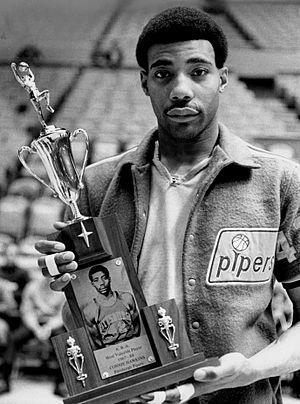
Cette liste des récompenses et honneurs de l'American Basketball Association recense les honneurs accordés par la ligue de basket-ball professionnelle American Basketball Association, active de la saison 1967–68 jusqu'à sa fusion dans la NBA en 1976.
Cornelius Lance Hawkins, dit Connie Hawkins, est un joueur professionnel américain de basket-ball de la National Basketball Association et de l'American Basketball Association et une légende des playgrounds de New York.